Yury Vlasov

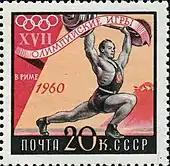
A 1960 Soviet postal stamp dedicated to Vlasov's victory at the 1960 Olympic Games

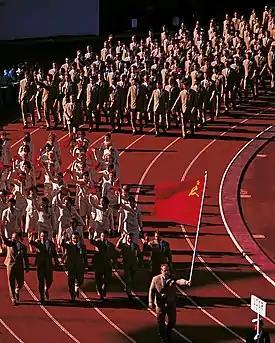
Vlasov heading the Soviet team at the 1964 Olympics

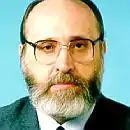
Vlasov in 1993

At the peak of his popularity Vlasov was frequently included in international delegations visiting foreign leaders, such as Fidel Castro and Charles de Gaulle. He was a favorite of Nikita Khrushchev; Leonid Brezhnev offered him a position of a personal adviser on China, and Yuri Andropov was supervising his book "The Vladimirov diaries: Yenan, China, 1942–1945" as it involved Soviet intelligence activities.